Ed Murawinski

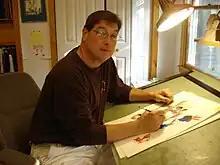
Murawinski working on a drawing for the "New York Daily News".

Edward Murawinski (born November 3, 1951, in Jersey City, New Jersey) is an American cartoonist. He was formerly employed by the "New York Daily News" in New York City as an artist and is currently a member of the National Cartoonist Society. He attended Manhattan's School of Visual Arts and was employed by the "Daily News" from 1968 to 2015.